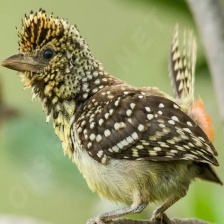
Species: D-ARNAUDS BARBET
Scientific name: TRACHYPHONUS DARNAUDII